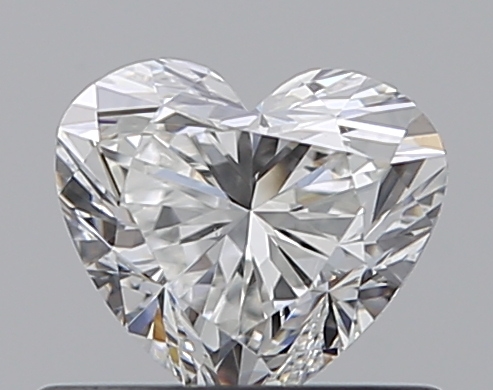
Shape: heart
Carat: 0.51
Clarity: VS1
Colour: G
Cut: EX
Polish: EX
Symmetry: VG
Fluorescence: N
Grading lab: GIA
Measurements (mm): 4.83 x 5.41 x 3.26